Charles Baudelaire

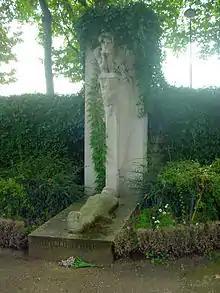
Cenotaph of Charles Baudelaire, Montparnasse Cemetery

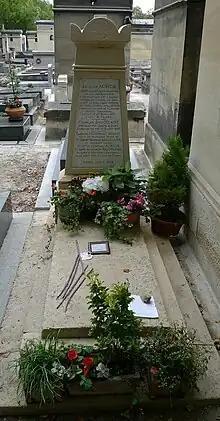
Grave of Baudelaire in Cimetière du Montparnasse

Baudelaire's influence on the direction of modern French (and English) language literature was considerable. The most significant French writers to come after him were generous with tributes; four years after his death, Arthur Rimbaud praised him in a letter as "the king of poets, a true God". In 1895, Stéphane Mallarmé published "Le Tombeau de Charles Baudelaire", a sonnet in Baudelaire's memory. Marcel Proust, in an essay published in 1922, stated that, along with Alfred de Vigny, Baudelaire was "the greatest poet of the nineteenth century".